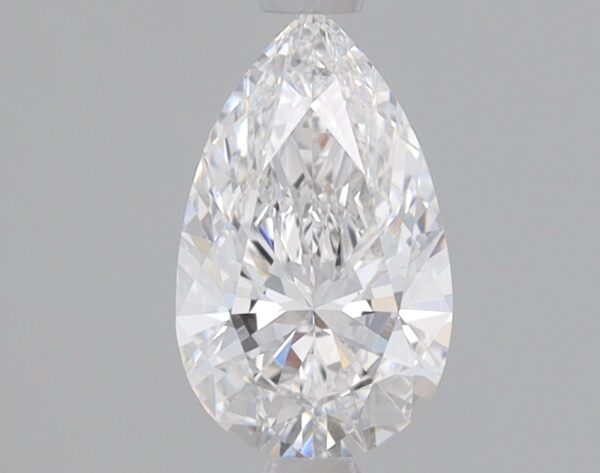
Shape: pear
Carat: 0.84
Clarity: VS1
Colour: D
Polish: EX
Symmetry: EX
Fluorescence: NONE
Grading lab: IGI
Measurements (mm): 8.6 x 5.24 x 3.26